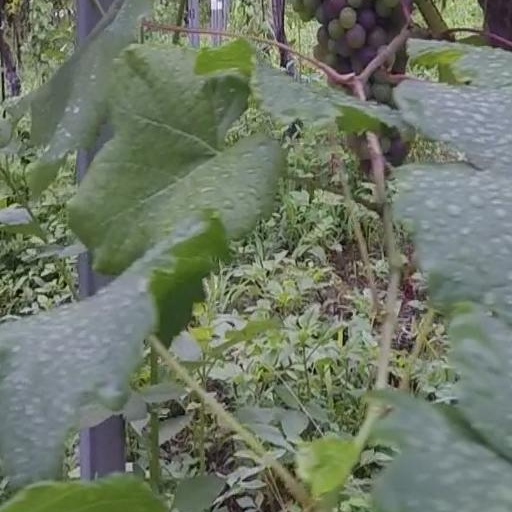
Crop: grape